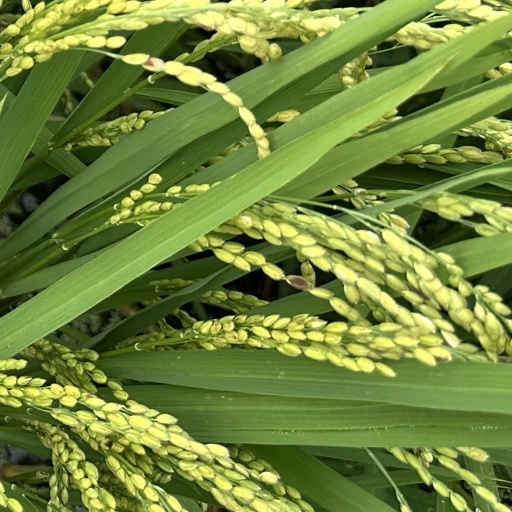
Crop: rice